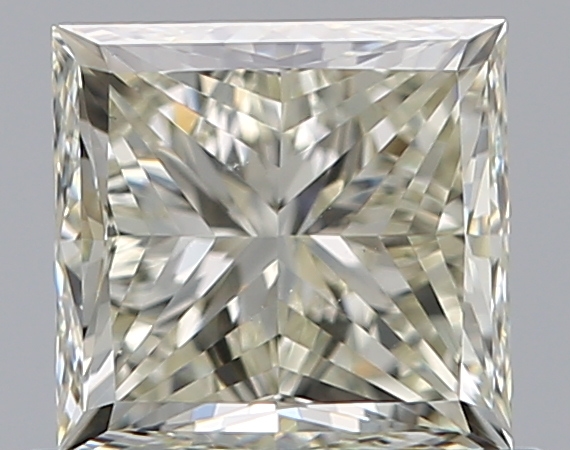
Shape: princess
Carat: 0.9
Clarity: VS2
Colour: N
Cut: VG
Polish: EX
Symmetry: VG
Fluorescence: M
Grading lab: GIA
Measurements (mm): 5.13 x 4.93 x 3.74